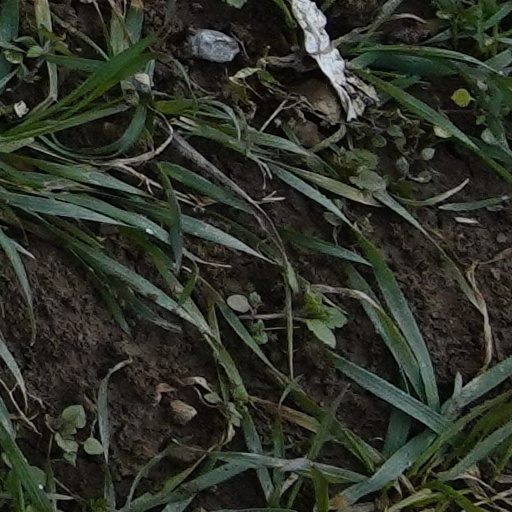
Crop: wheat